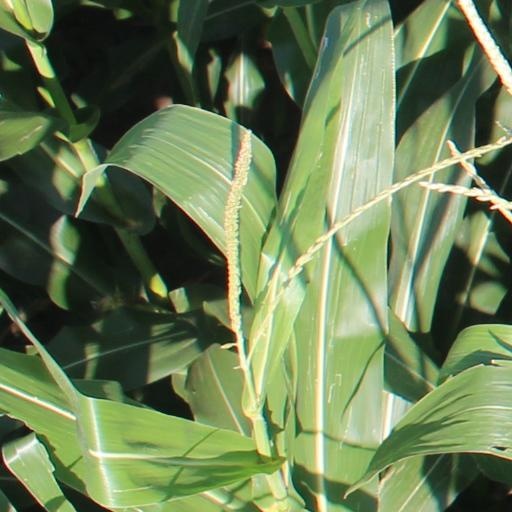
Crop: maize; corn